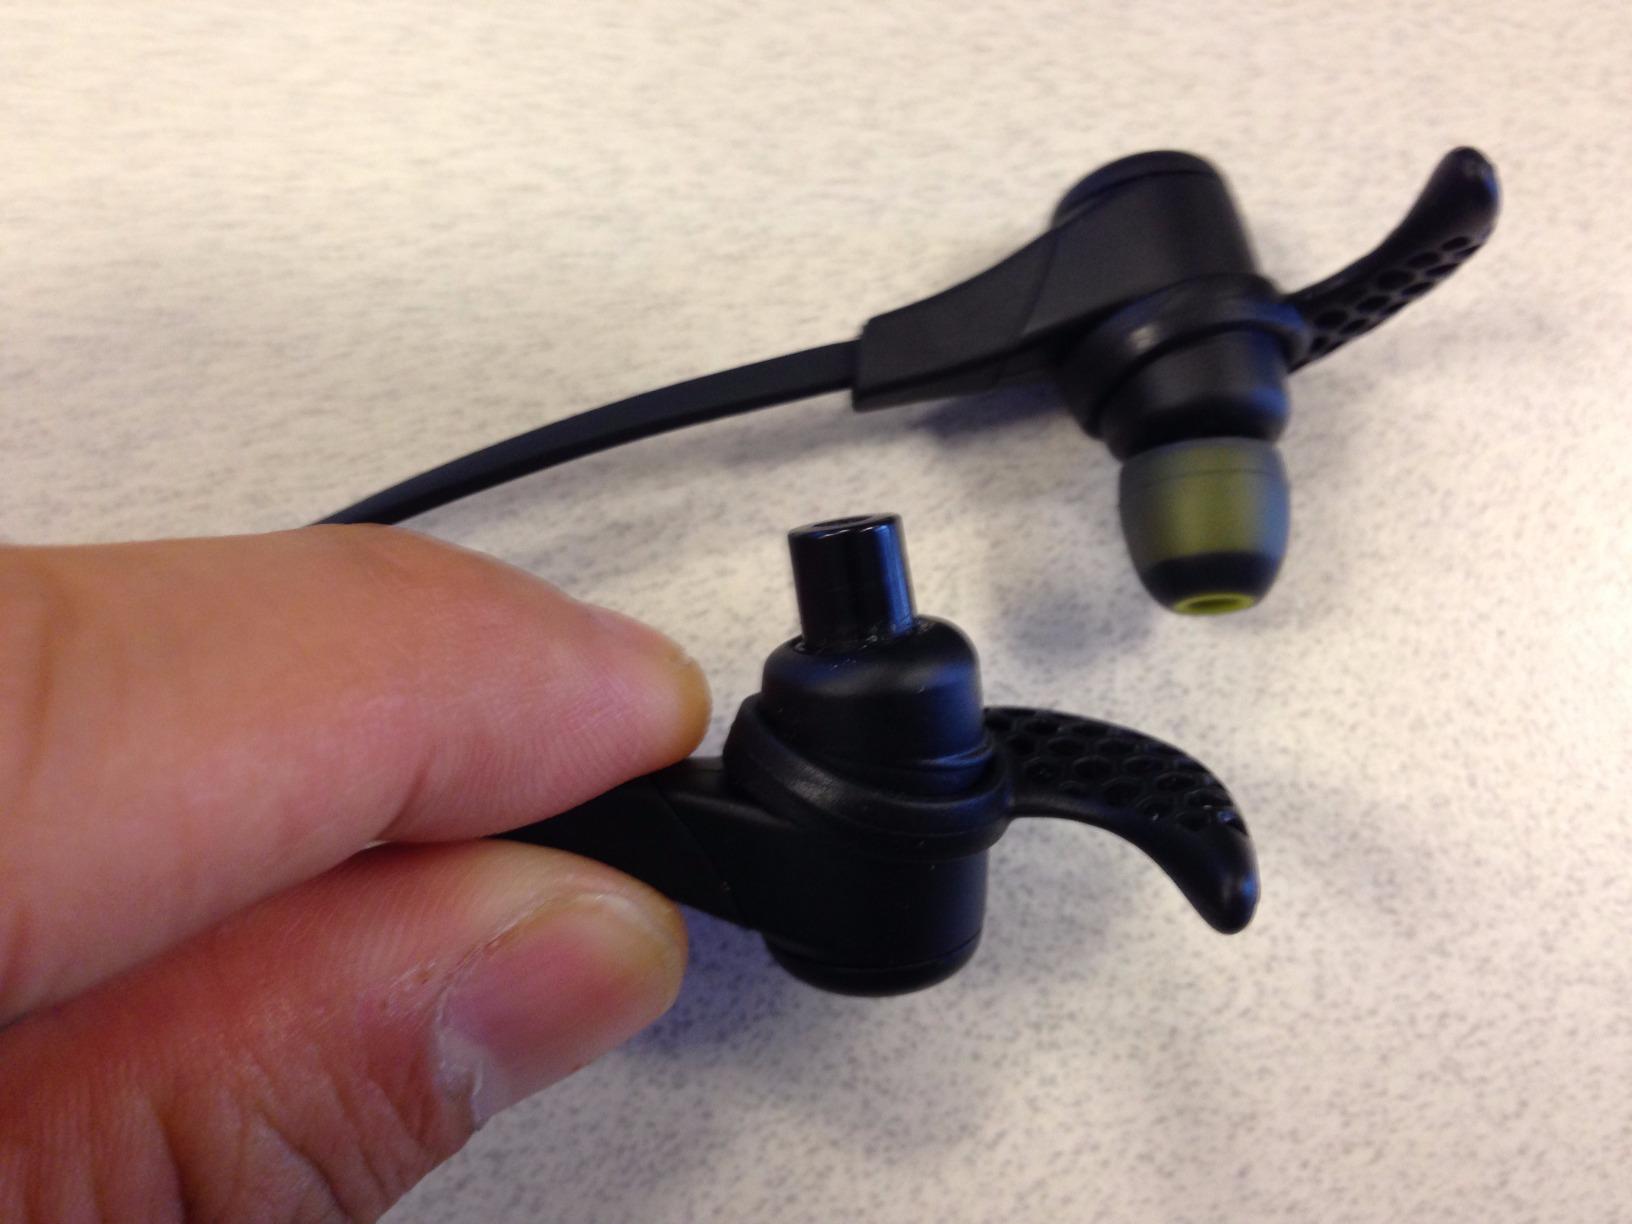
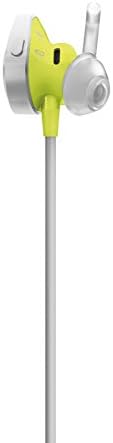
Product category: headphones
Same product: no